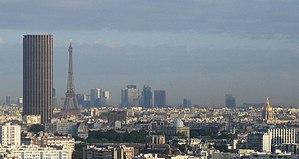
La tour Montparnasse est le plus haut gratte-ciel de Paris intra-muros, situé dans le quartier Necker de Paris. Sa hauteur de 209 m en a fait pendant près de quarante ans l'immeuble le plus haut de France, jusqu'à l'achèvement, à Courbevoie - La Défense en 2011, de la tour First.